Daxophone

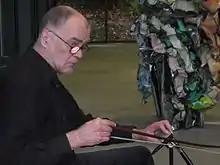
A daxophone being played by the inventor, Hans Reichel

Normally, the daxophone is played by bowing the free end with a bow, most commonly a double bass bow, but it can also be struck or plucked, which propagates sound in the same way a ruler halfway off a table does. Vibrations then continue to the wooden-block base, which in turn is amplified by the contact microphone(s) therein. The timbre is adjusted by where it is bowed, and where along its length it is stopped with the "dax". One side of the dax is fretted according to a randomly chosen logarithmic succession. The frequency interval between each fret in the succession will change due to the difference in pitch range between tongues, which is why the unfretted side is more frequently used for playing tonally in known compositions.